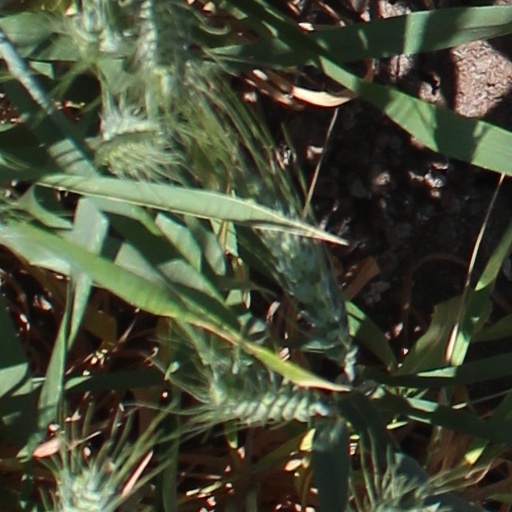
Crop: wheat